The Greatest Demon Lord Is Reborn as a Typical Nobody

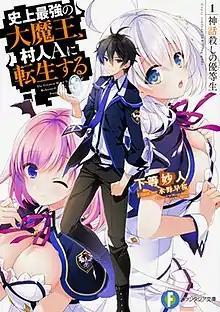
First light novel volume cover, featuring Ginny Fin de Salvan (left), Ard Meteor (center), and Ireena Litz de Olhyde (right)

is a Japanese light novel series written by Myōjin Katō and illustrated by Sao Mizuno. It began serialization online in August 2017 on the user-generated novel publishing website Shōsetsuka ni Narō. It was later acquired by Fujimi Shobo, who have published the series since May 2018 under their Fujimi Fantasia Bunko imprint. The light novel is licensed in North America by Yen Press. A manga adaptation with art by Misuho Kotoba was serialized in Square Enix's "seinen" manga magazine "Monthly Big Gangan" from February 2019 to July 2022. The manga is licensed digitally in North America by Comikey. An anime television series adaptation produced by Silver Link and Blade aired from April to June 2022.